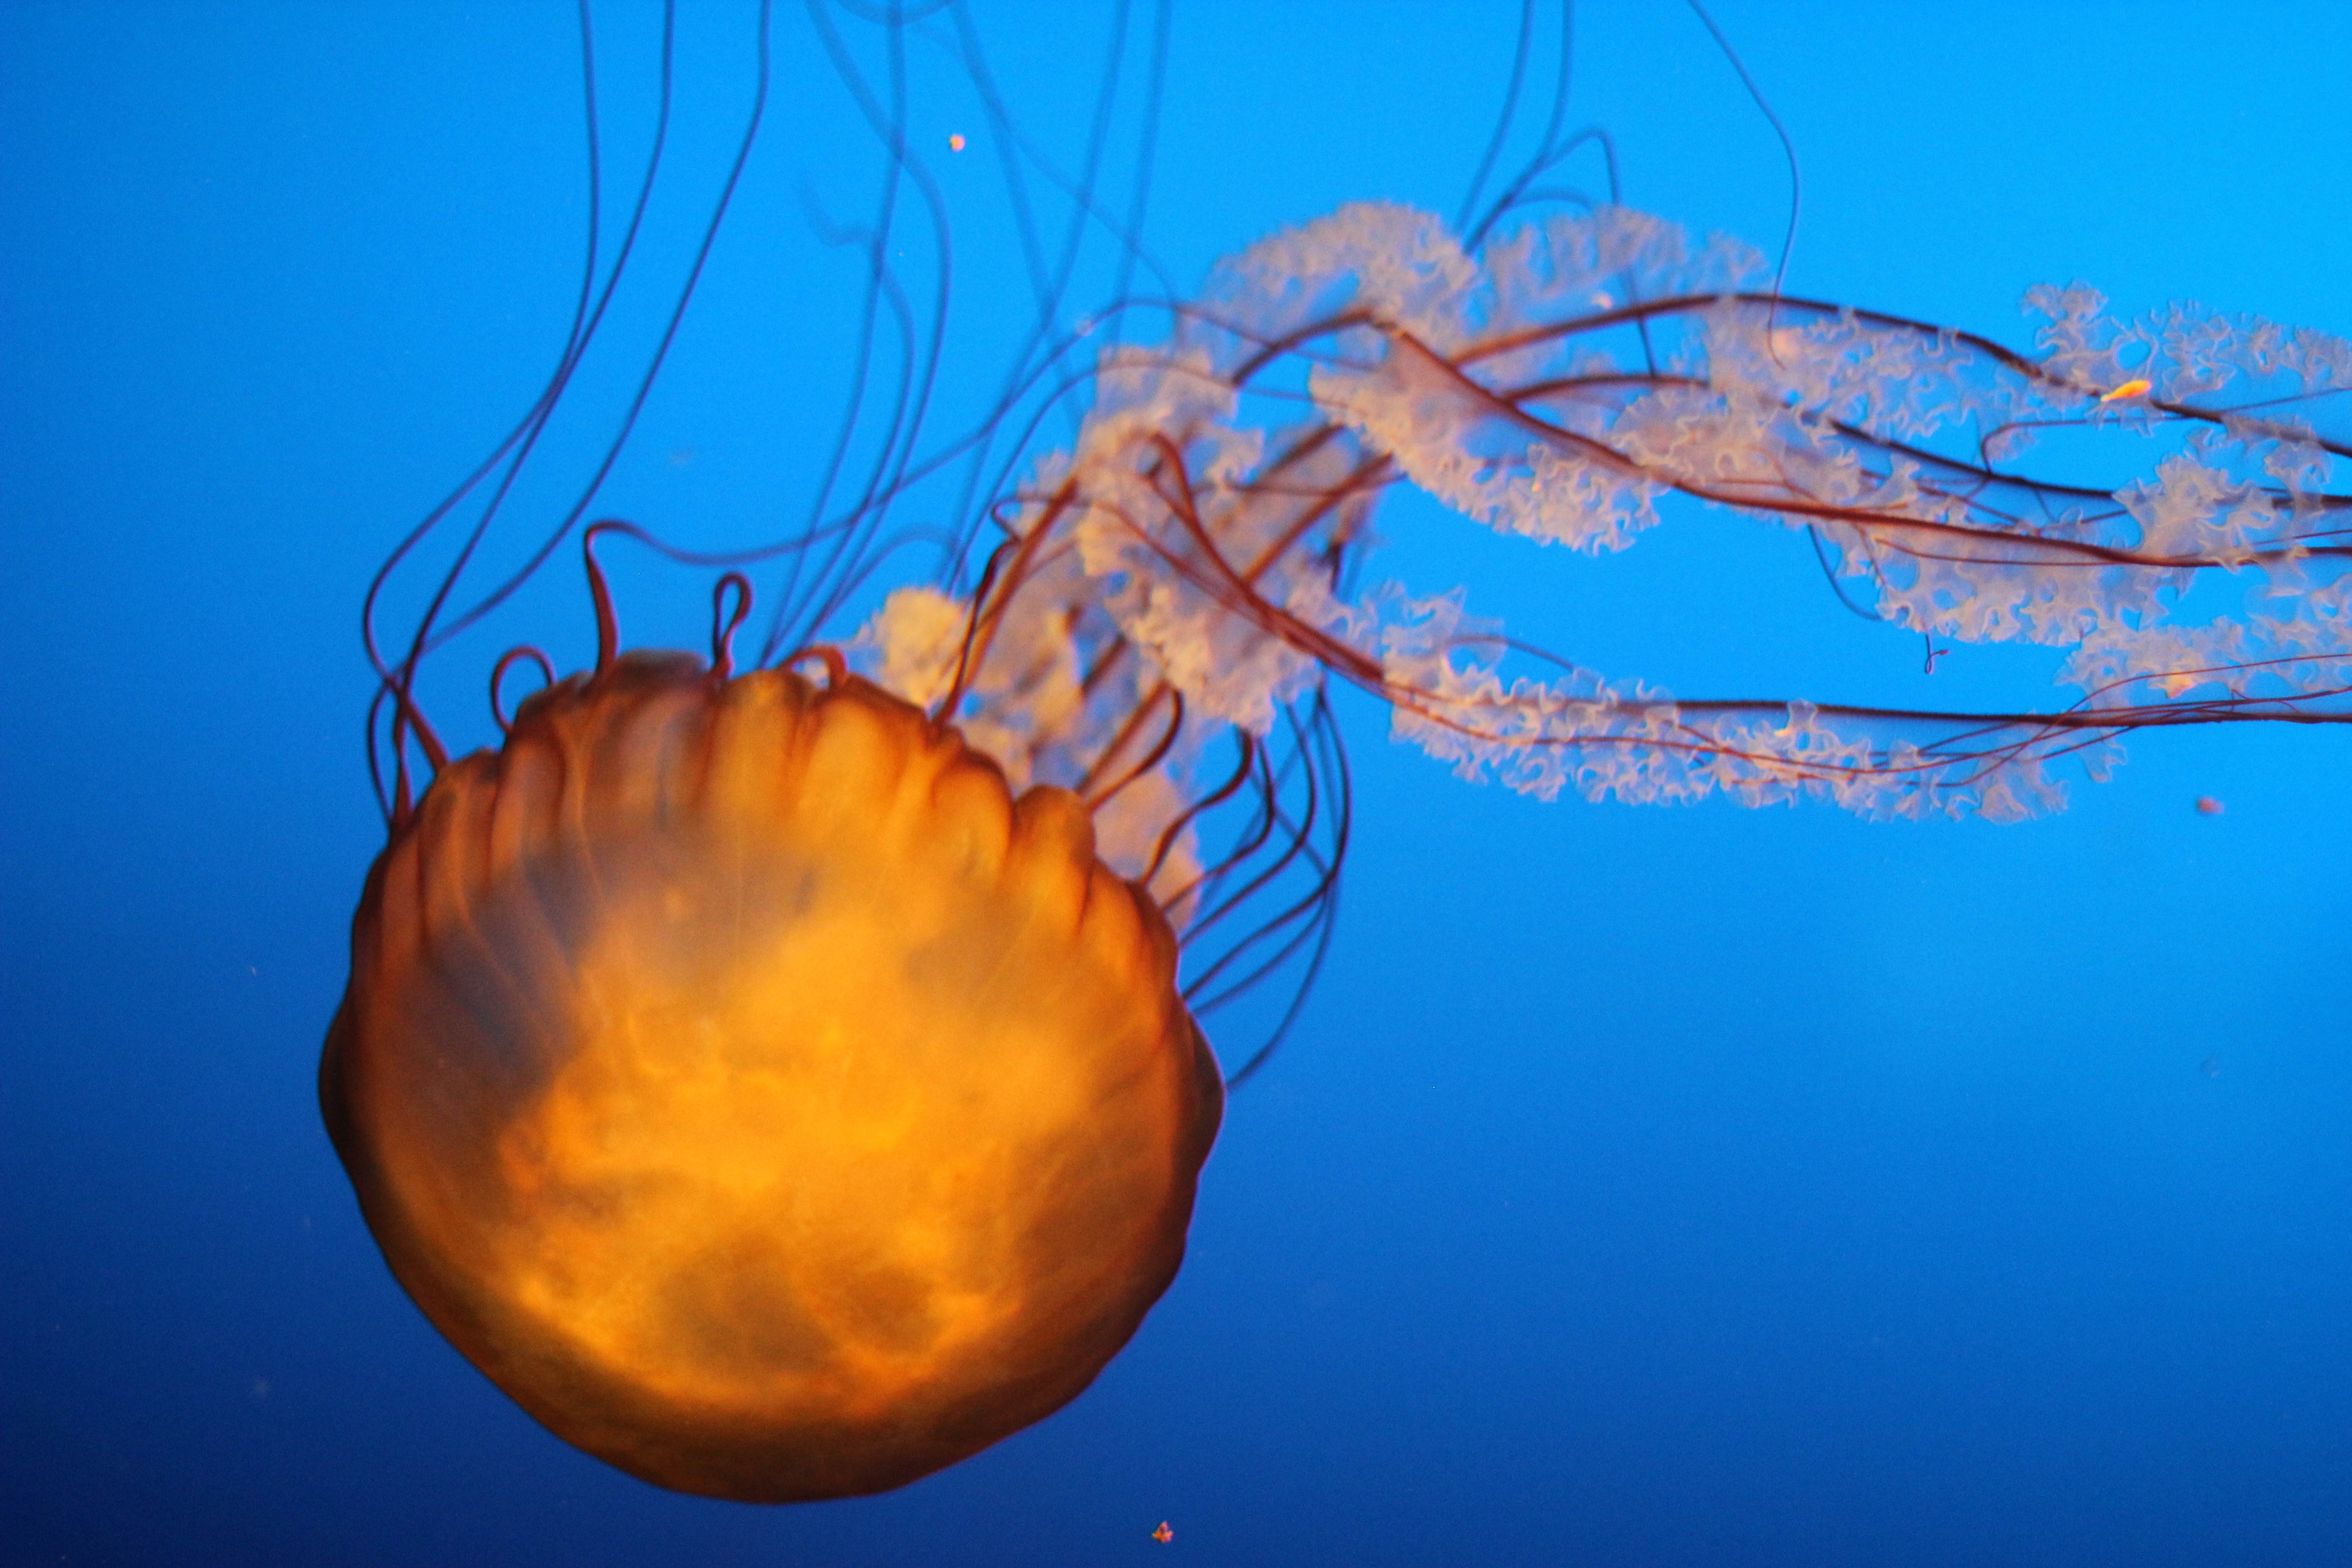
biology, jellyfish, invertebrate, cnidaria, macro photography, organism, marine biology, marine invertebrates